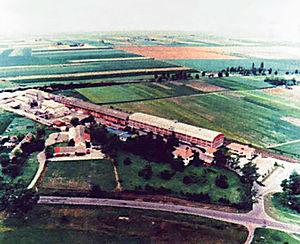
Vue Globale de la commune de Rimski Šančevi